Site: brandenburg
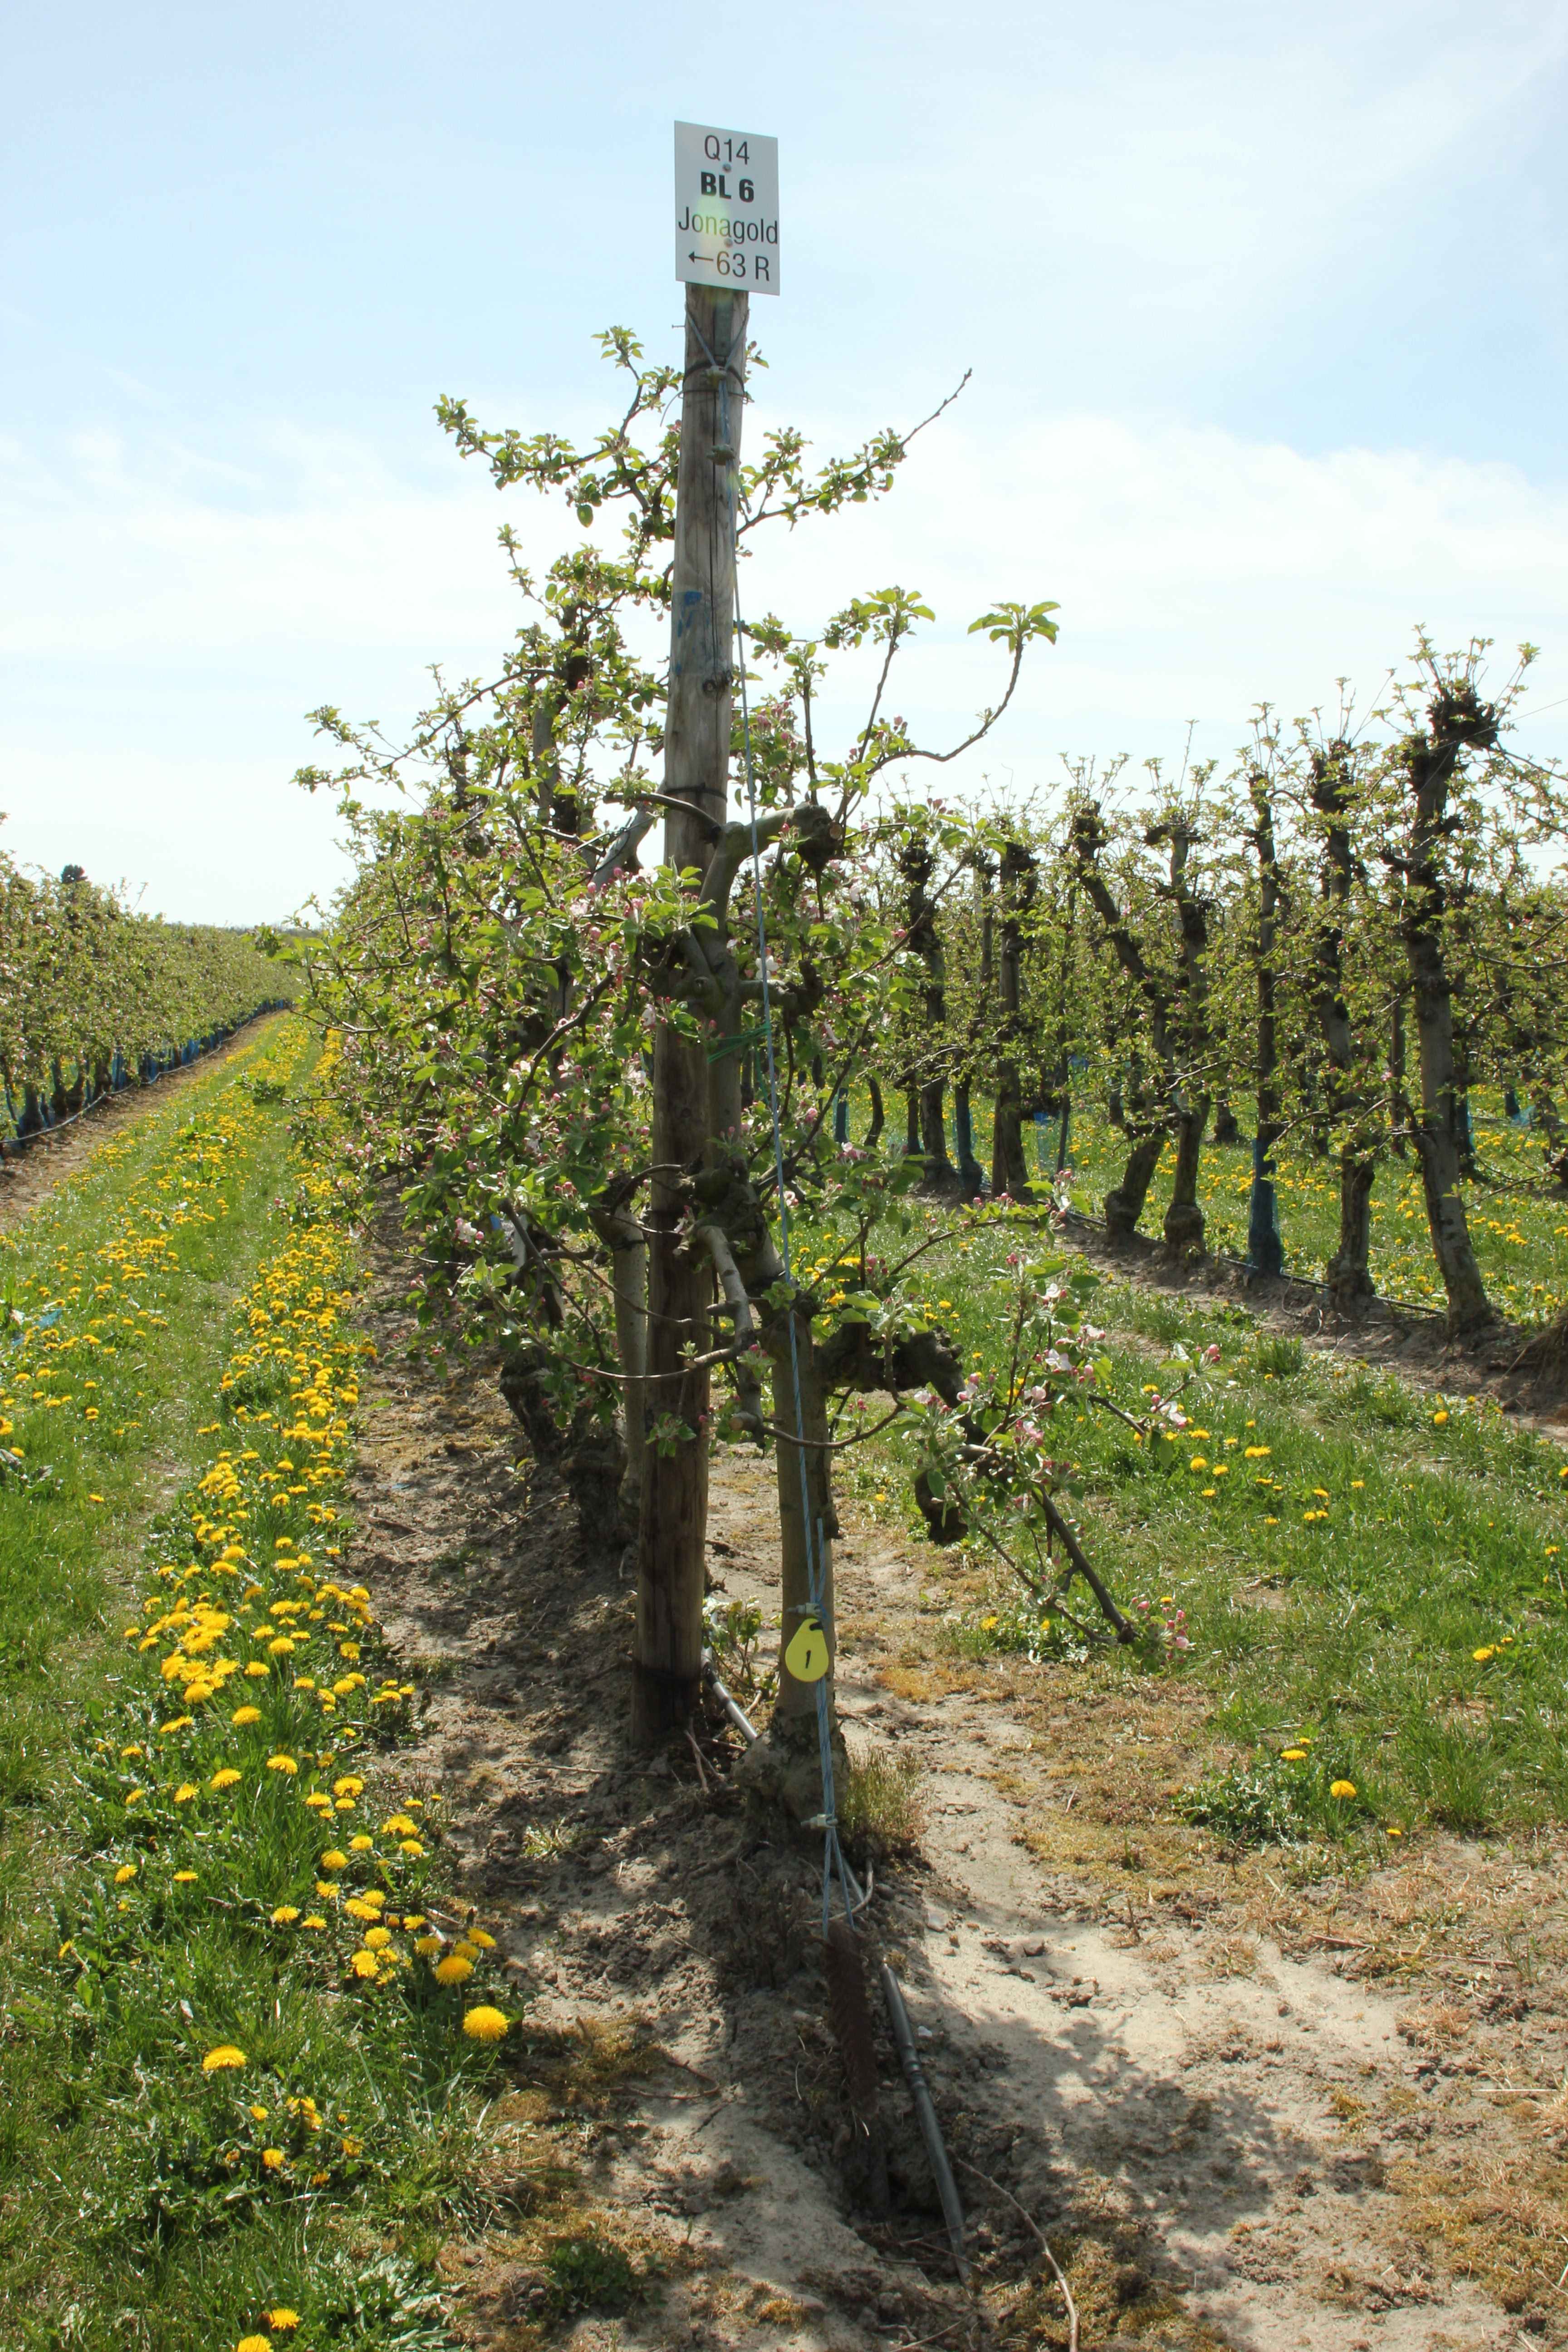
Growth stage (BBCH 57): Inflorescence emergence